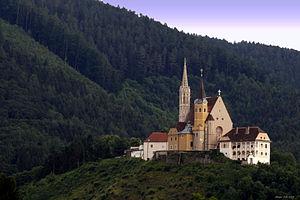
L'article Religion en Autriche vise à présenter les pratiques religieuses, passées et présentes, actualisées, des 9 900 000 habitants de la République d'Autriche, pays enclavé d'Europe centrale.
Gratwein-Straßengel est une nouvelle commune, fondée début 2015 par la réunion des municipalités de Gratwein, Judendorf-Straßengel, Eisbach, Gschnaidt.